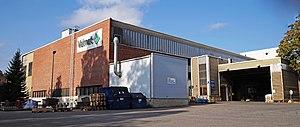
Jyväskylä est une ville du Sud de la Finlande, capitale de la région de Finlande-Centrale, située à 235 km au nord d'Helsinki.